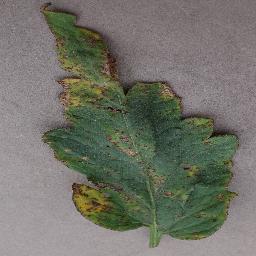
Label: Tomato___Bacterial_spot